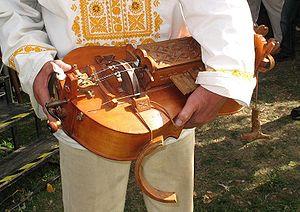
La musique slovaque est intimement liée aux musiques hongroise et tchèque ; la Slovaquie a connu en effet des périodes où son territoire faisait partie de pays limitrophes à la culture différente. Elle trouve son origine au Moyen Âge dans la musique sacrée chrétienne, mais aussi dans le riche folklore populaire slave. Ce n'est qu'au XXᵉ siècle que la musique classique y acquiert un caractère national proprement dit. Comme beaucoup de musiques d’Europe centrale, elle est aussi fortement imprégnée de tradition et de musique tziganes. La musique traditionnelle, d'essence rurale et pastorale, est quant à elle riche de diverses expressions régionales dépendant du relief et du hasard des implantations humaines d'origines ethniques multiples. Enfin, les tribulations récentes de l'histoire ont beaucoup affecté les styles et les genres de musiques rencontrés dans un pays libéré du joug de l'idéologie.